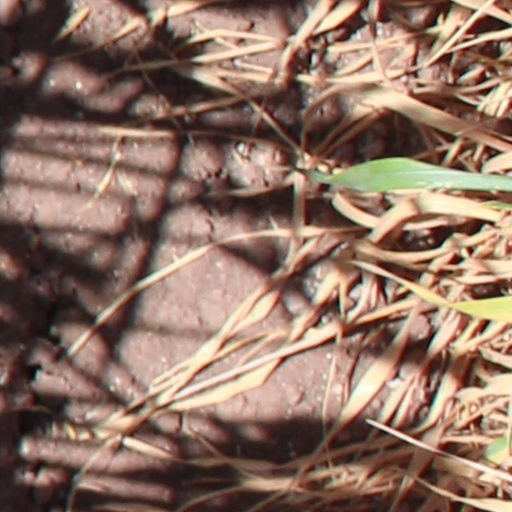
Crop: wheat